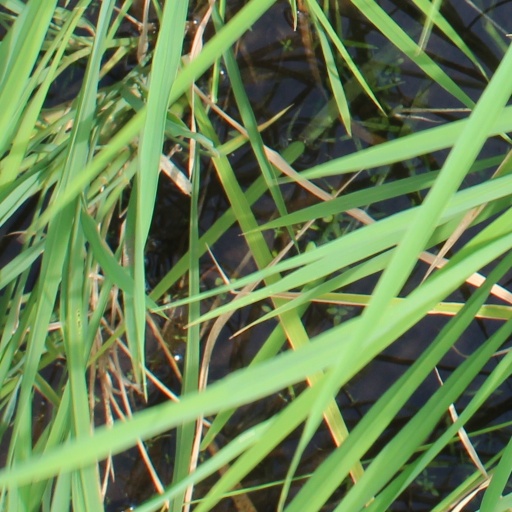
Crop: rice